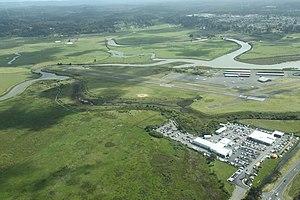
L'aérodrome de Murray Field est un aérodrome américain desservant la ville d'Eureka, en Californie.